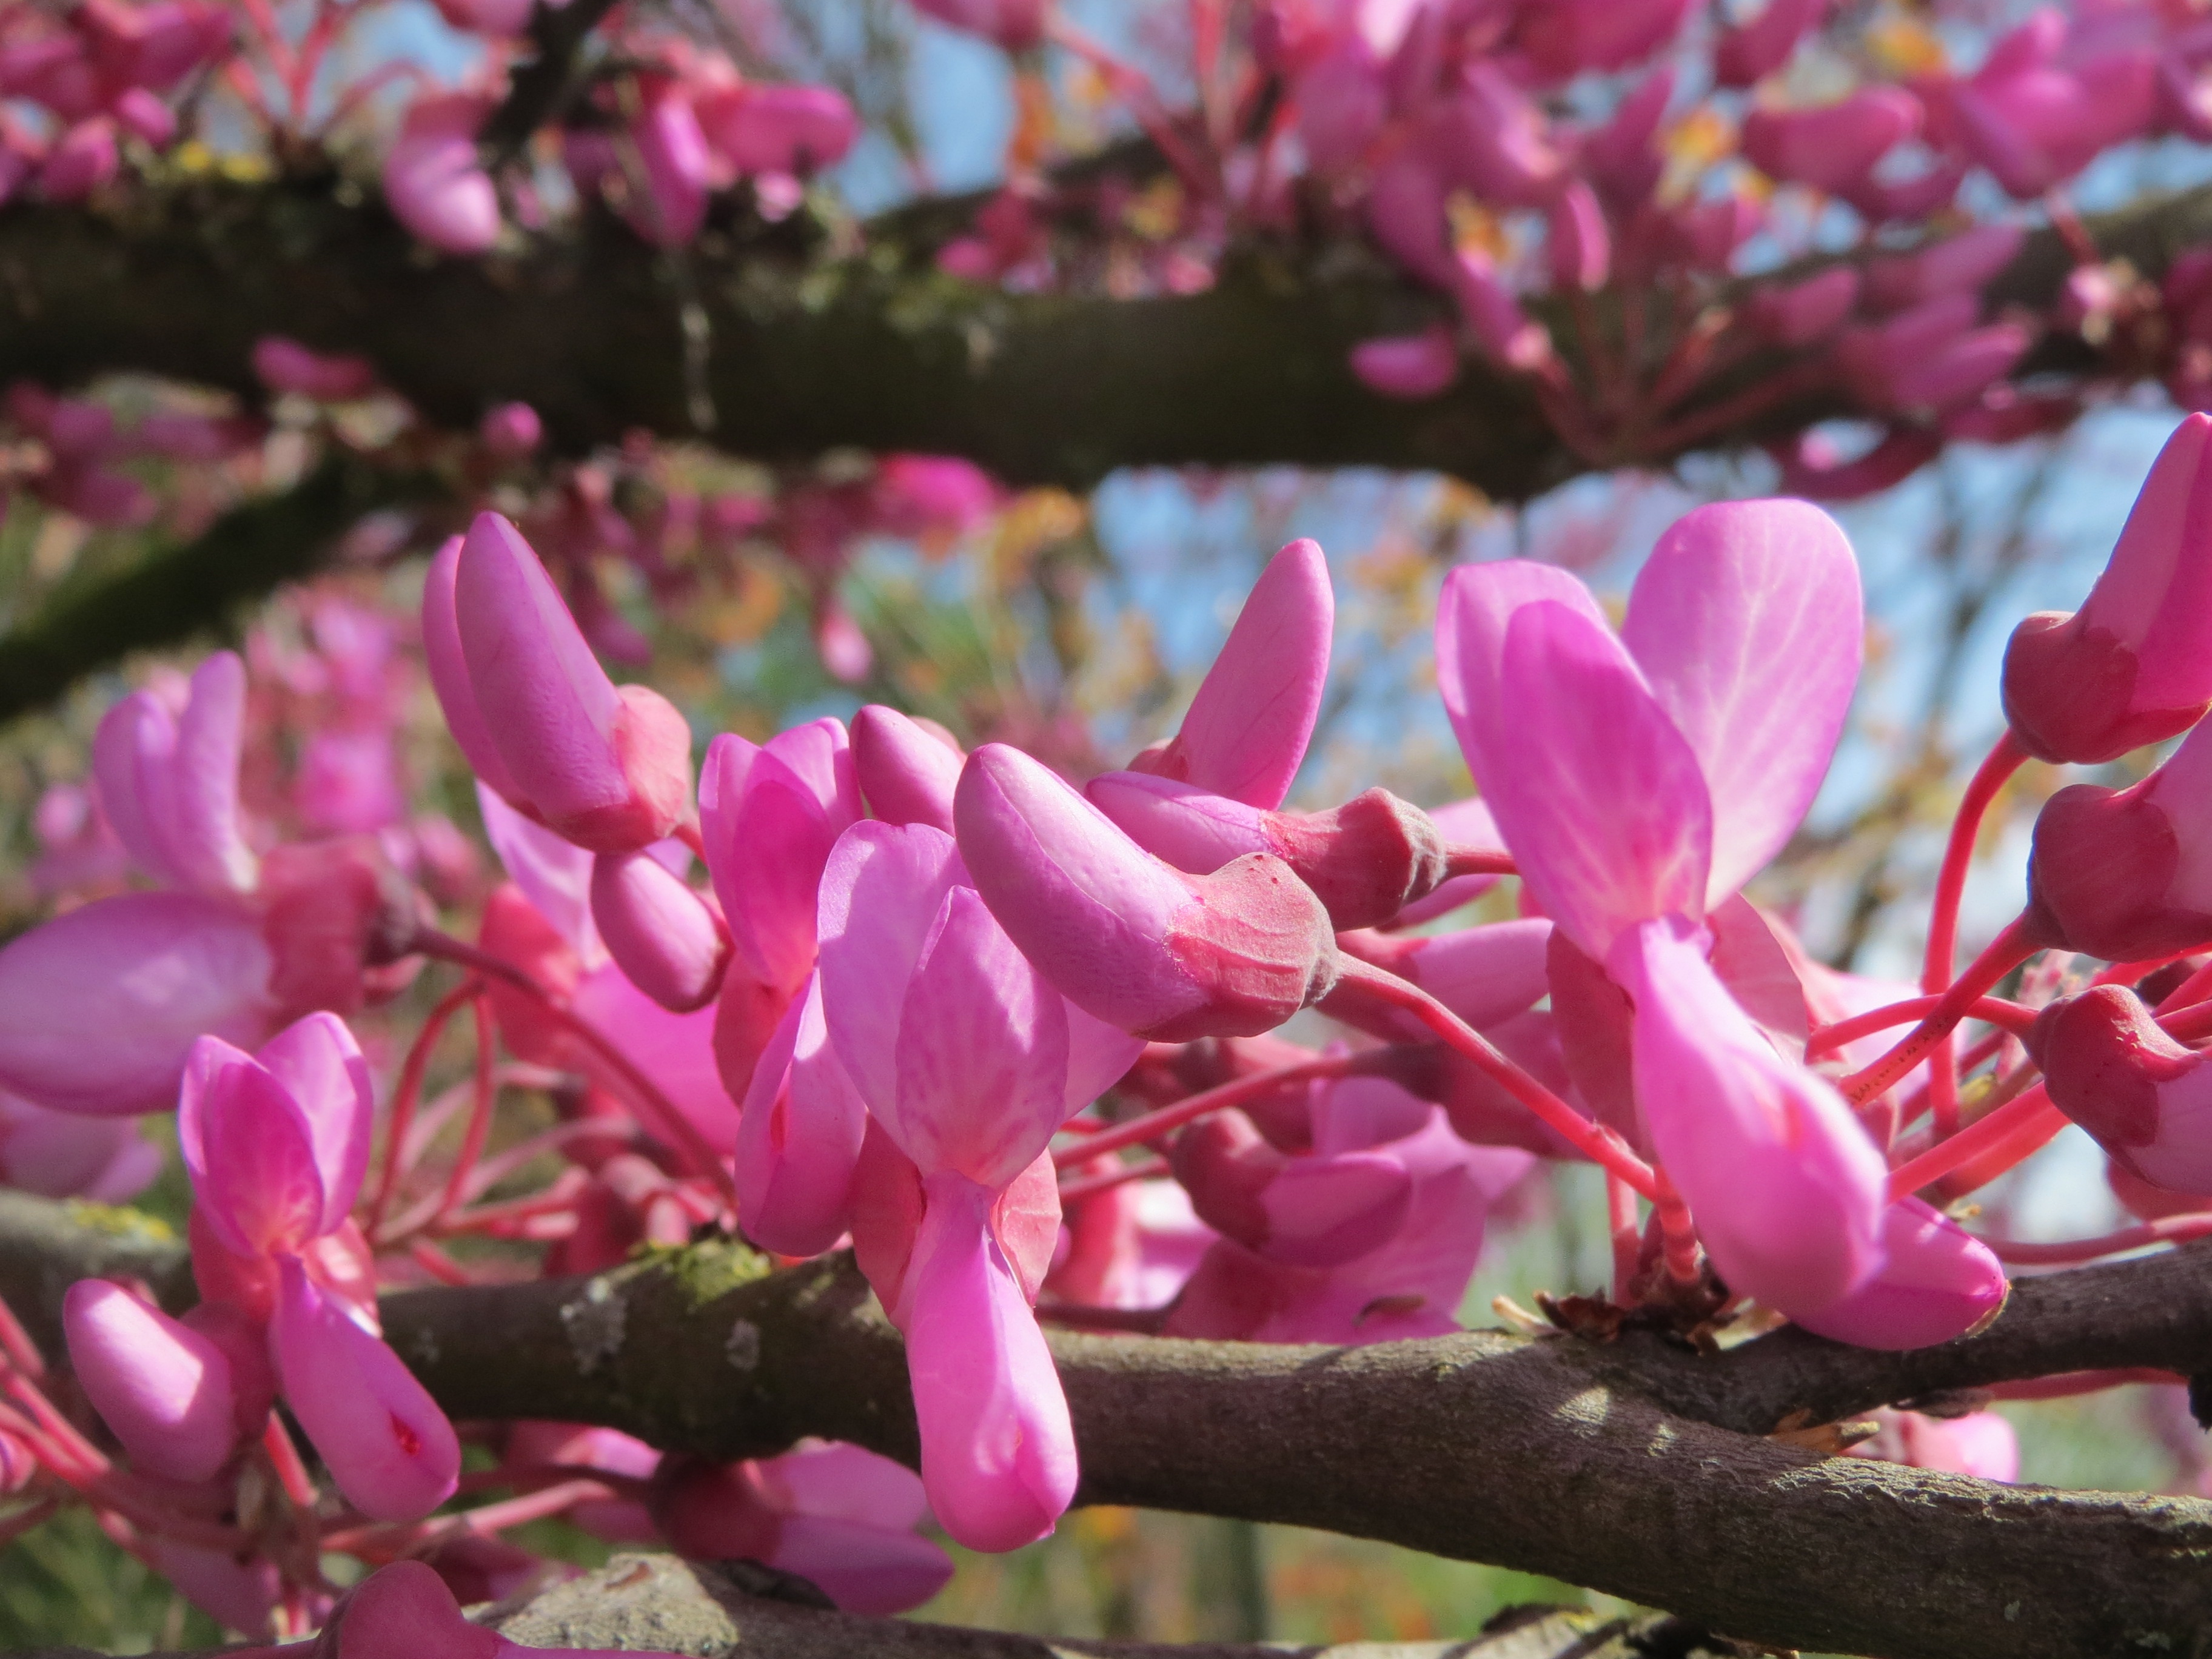
tree, branch, blossom, plant, leaf, flower, petal, macro, botany, pink, flora, shrub, magnolia, inflorescence, flowering plant, judas tree, cercis siliquastrum, woody plant, land plant